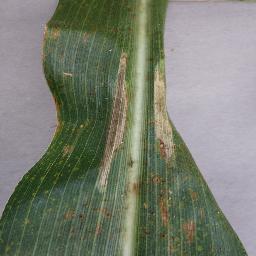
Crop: corn
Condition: (maize)_northern_blight